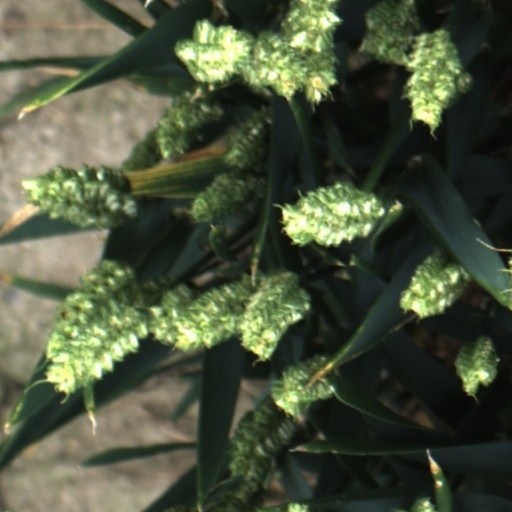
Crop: wheat